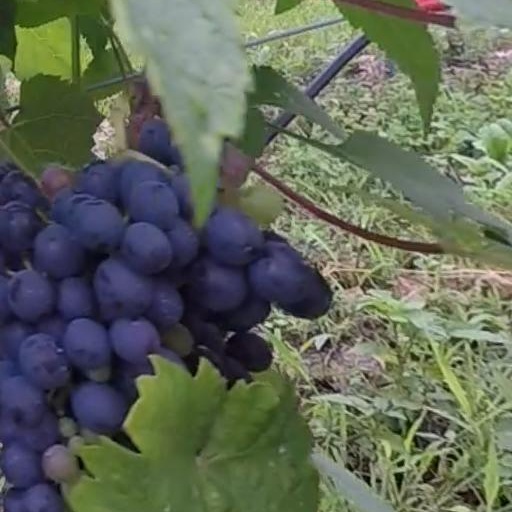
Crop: grape